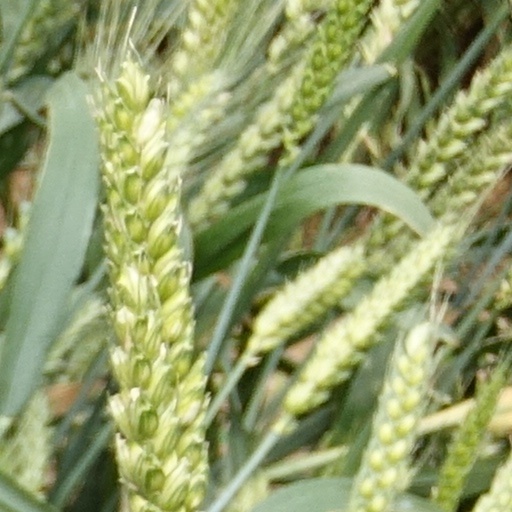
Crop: wheat